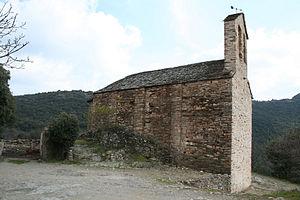
Mons (Hérault) - chapelle castrale Saint-Roch de la Voulte.
Mons ou Mons-la-Trivalle est une commune française située dans le département de l'Hérault en région Occitanie. La commune se situe dans le canton d'Olargues.
Cet article recense une partie des monuments historiques de l'Hérault, en France.
La chapelle Saint-Roch est une chapelle romane située à Mons dans le département français de l'Hérault et la région Occitanie.